Ljubiša Stevanović

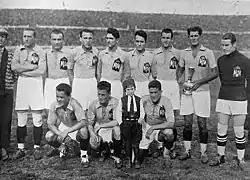
The Yugoslavia national football team during the first FIFA World Cup held in Uruguay. Stevanović is in back row second left.

Ljubiša "Leo" Stevanović (Serbian Cyrillic: Љубиша Стевановић; 4 January 1910 – 17 May 1978) was a Serbian footballer who represented Yugoslavia (4 caps, 0 goals).